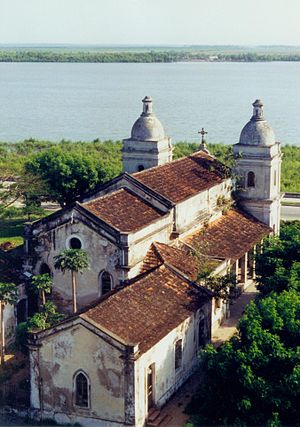
Quelimane
Den gamle katedral i Quilimane
Quelimane er en havneby i Mozambique, og er hovedbyen i provinsen Zambezia.